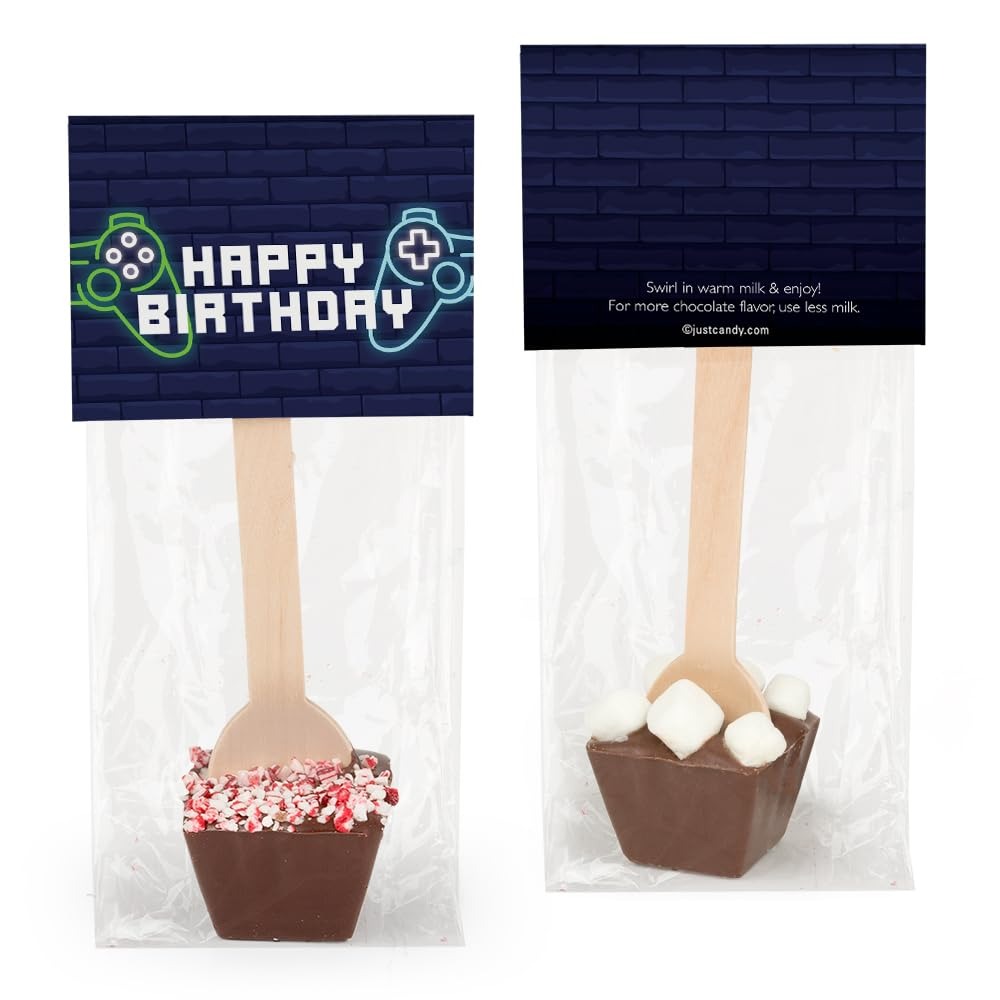
Item Name: 3 Pcs Birthday Hot Chocolate Spoons Gourmet Dark Chocolate Favors with Crushed Peppermint (3 Pack) Video Game Party Favors & Gifts
Bullet Point 1: Includes: 12 Gourmet Dark Chocolate Hot Coco On A Wooden Spoon. Choose From Crushed Peppermint Or Mini Marshmallows, Decadent Hot Chocolate Spoons Are Made With Real Chocolate. Individually Wrapped.
Bullet Point 2: Great Gifts: Chocolate Dipped Spoons Make Great Gifts For Party Favors, Goodie Bags, And Gift Baskets.
Bullet Point 3: Just Stir: Hot Cocoa Stirrers Are Easy And Fun To Use. Here'S How It Works, Just Stir Your Hot Chocolate Sticks In A Mug Of Warm Milk And Enjoy.
Bullet Point 4: Flavors: Enjoy Hot Chocolate Spoons With A Fun Peppermint Kick On Dark Chocolate, Or Delicious Milk Chocolate With Marshmallows
Bullet Point 5: Ships In Cool Packaging: This Candy Item Is Heat Sensitive And Will Ship With Cool Pack Packaging To Insure Your Gift Won'T Melt.
Product Description: Celebrate their birthday with a touch of warmth and sweetness! Our custom hot chocolate spoon Birthday party favors are a great way to spread festive cheer. Each individually wrapped spoon is crafted with rich, premium chocolate and loaded with mini marshmallows or crush peppermint, ready to be stirred into a steaming cup of milk for an indulgent and heartwarming treat. These spoons add a dash of cocoa magic to your celebration and make for charming, memorable gifts for your guests. Make your Birthday party even more special with these sweet and stirring Video Game themed party favors.
Value: 3.0
Unit: Count

Price: 29.99